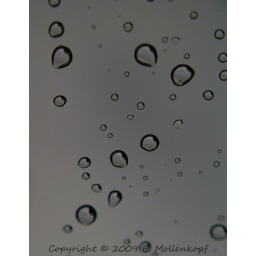
This is not B&amp;amp;W, this is the gray Ohio sky in the background.